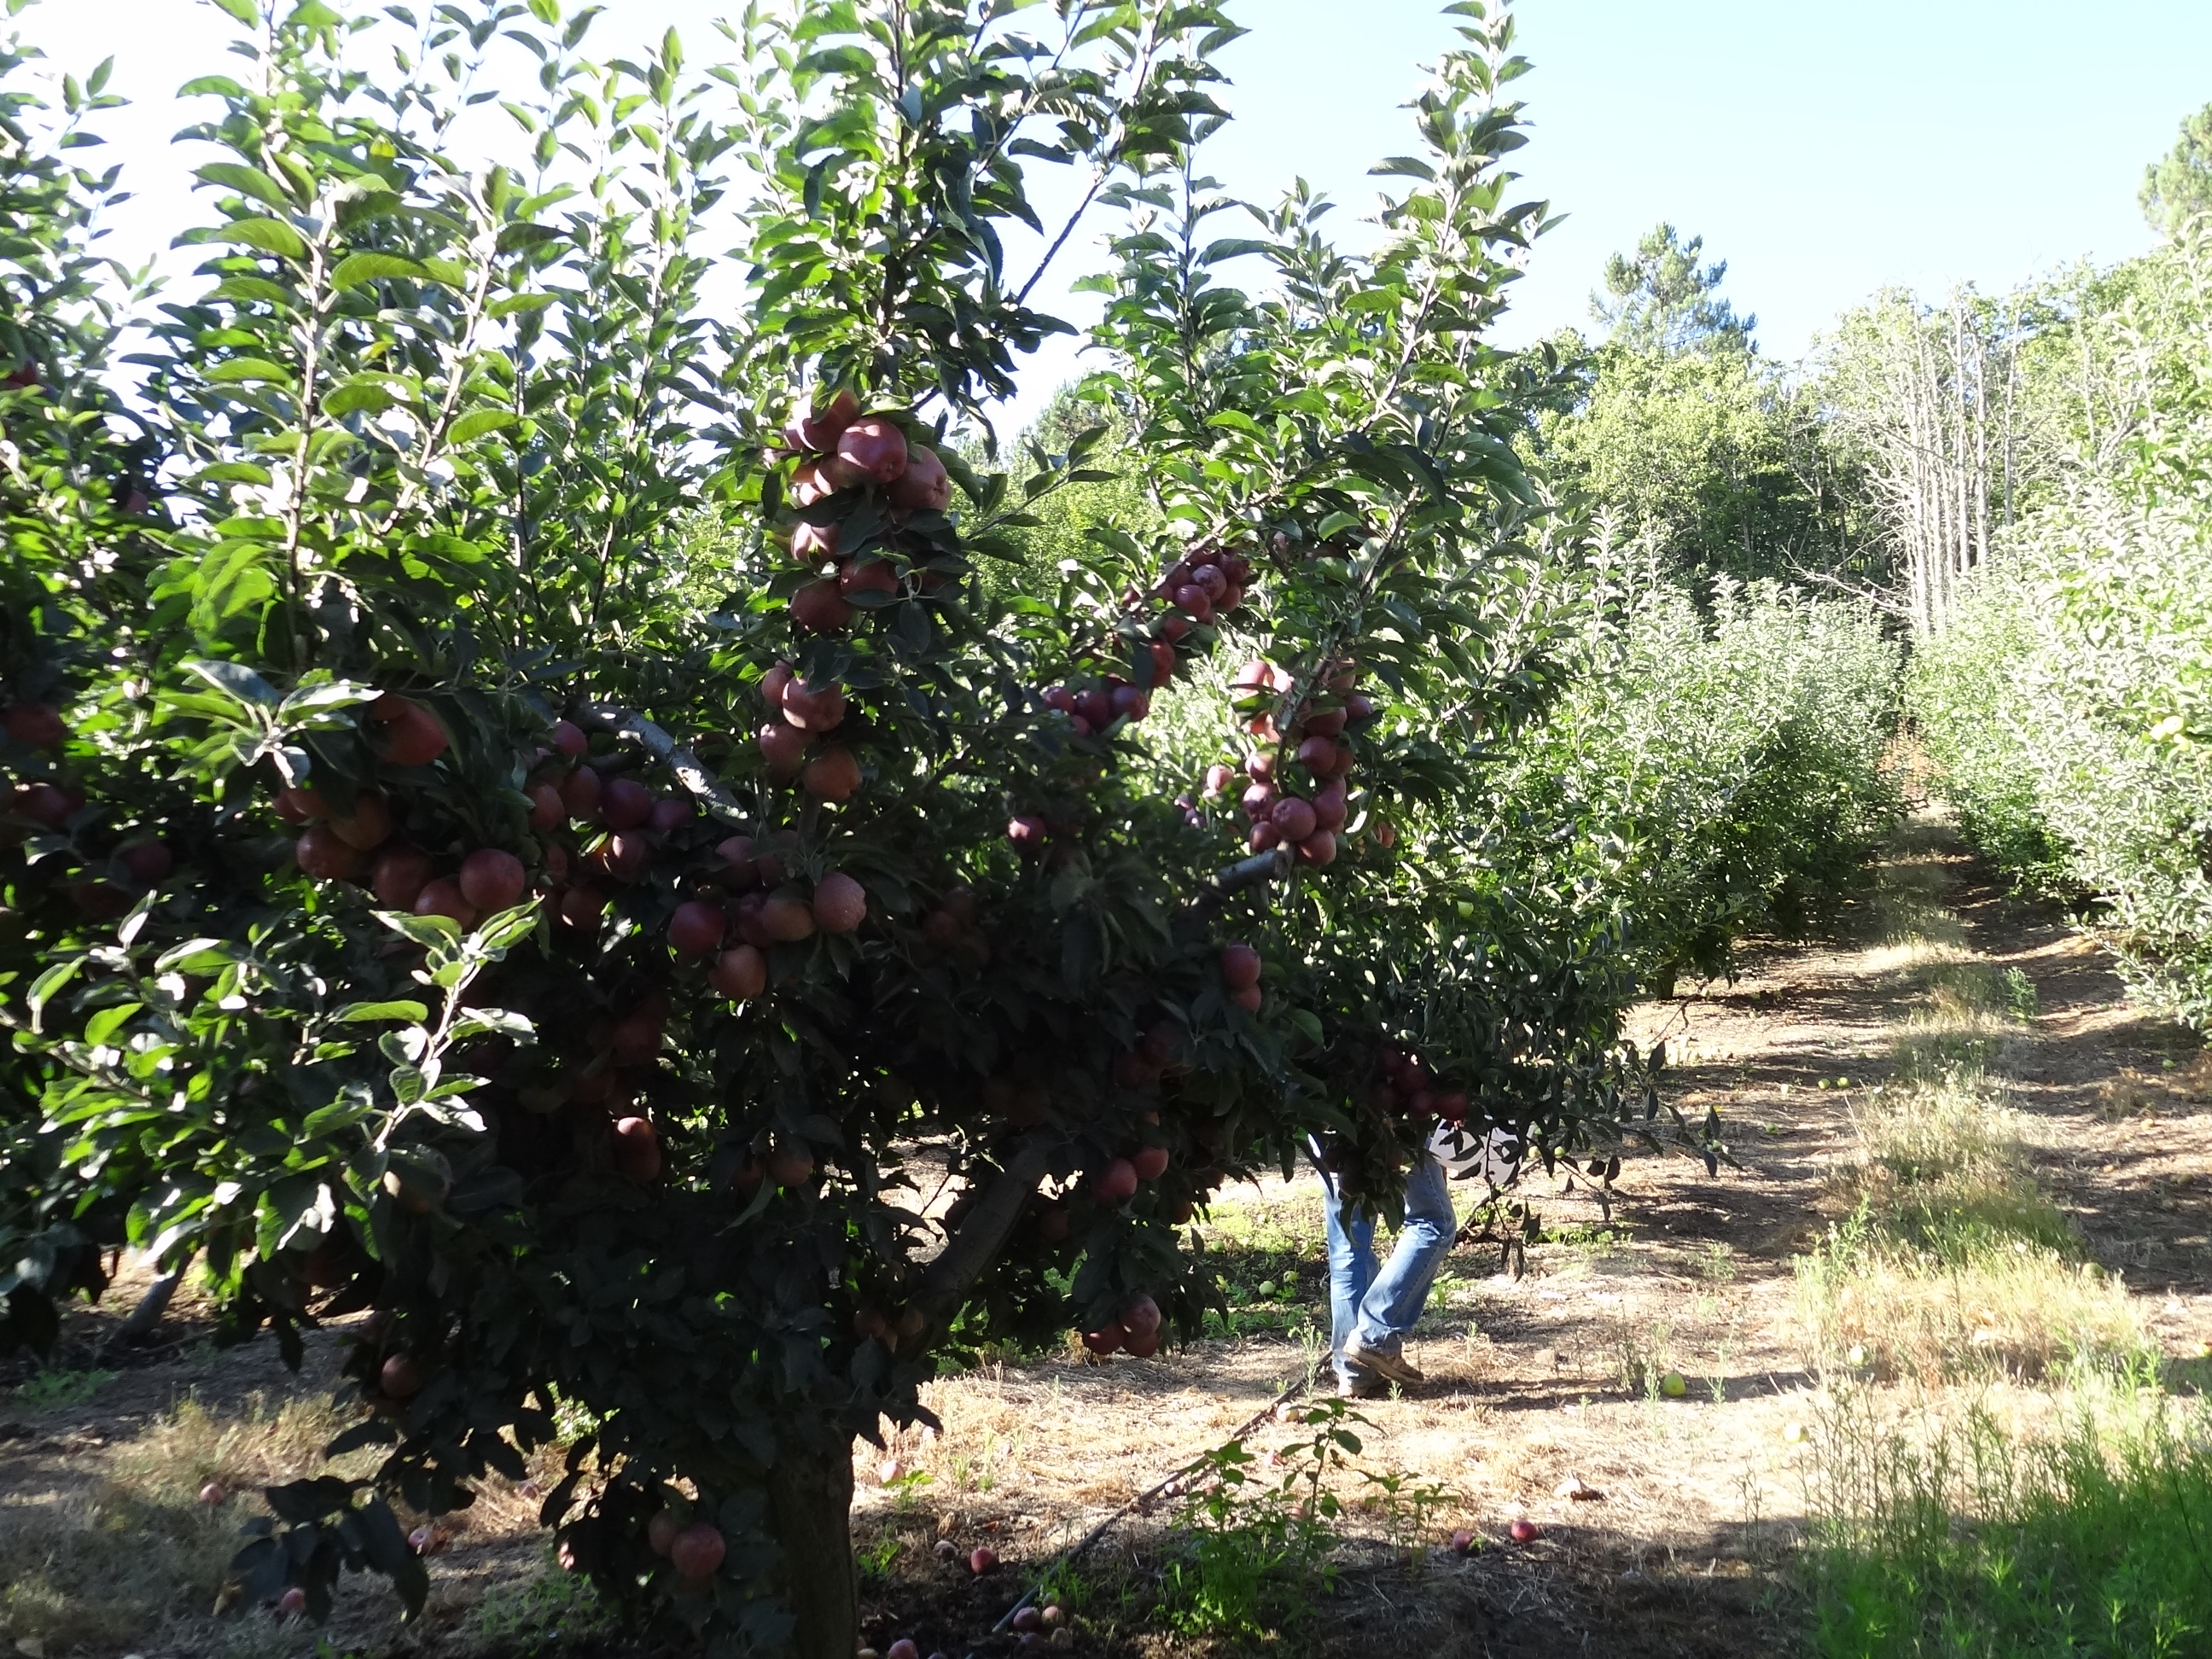
nature, tree, plant, flower, woody plant, shrub, flowering plant, fruit tree, evergreen, prunus